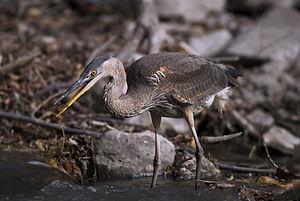
Grand Héron (Ardea herodias) en train de pêcher.